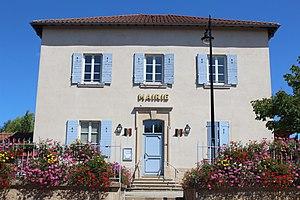
Mairie de Francheleins.